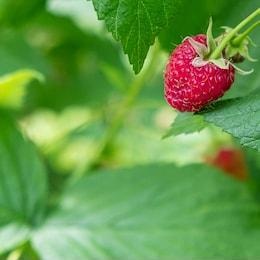
Label: raspberry